Skipsea Castle

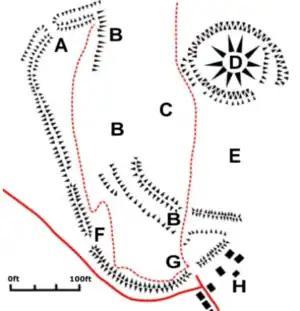
Plan of Skipsea Castle. Key: A – North Gate of bailey; B – line of channel; C – main part of Skipsea Mere; D – motte; E – south-east corner of Skipsea Mere; F – Scotch Gap; G – South Gate of bailey; H – Skipsea Brough; dotted red lines – paths; solid red line – road

After around 1200 the castle declined in importance: it was poorly situated, the threat of Danish raids had now passed, and so the nearby manor of Burstwick became the new administrative centre for the lordship instead. In January 1220 William de Forz, the Count of Aumale by marriage, rebelled against Henry III; part of their dispute involved the ownership of the estate of Driffield, away from Skipsea Castle, which Henry had seized the previous year, but William had been in disagreement with Henry's policies for several years before.